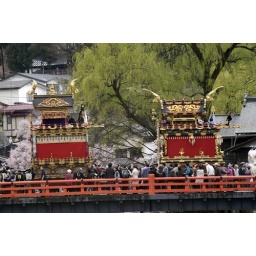
Floats on the Nakabasi bridge over the river Miyo